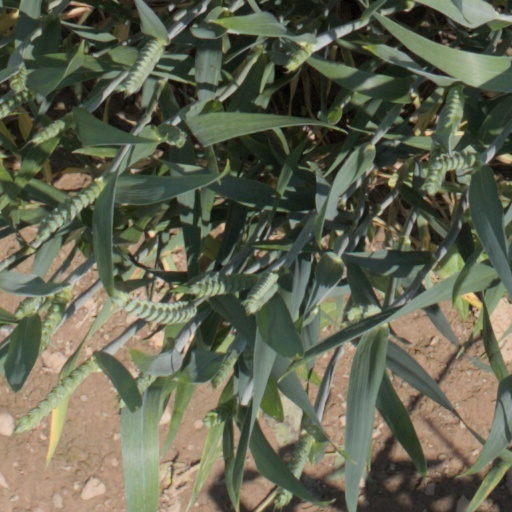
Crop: wheat